LGBTQ rights in Brazil

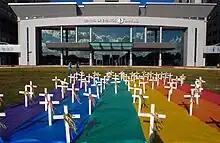
Crosses representing the dead people in the LGBT flag

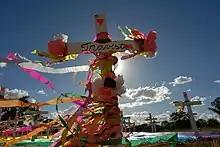
A cross representing a travesti

In 2004, the Grupo Gay da Bahia released a list with the names of 159 murdered members of the LGBT community that year. There is also a list with the names of people that allegedly suffered from human rights abuses that same year; some deaths caused directly by homophobia. In 2012, 77% of Brazilians supported the explicit criminalization of homophobia.